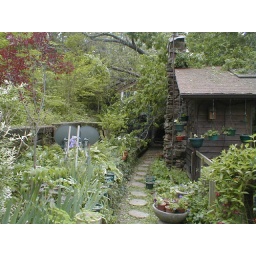
big tree softly suspended by four small ones inches over my kitchen roof